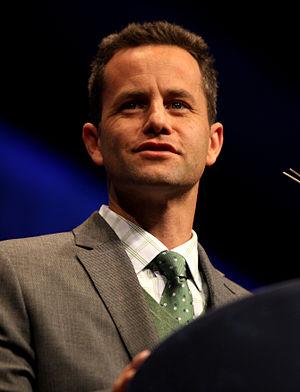
Kirk Cameron, né Kirk Thomas Cameron le 12 octobre 1970 à Panorama City à Los Angeles en Californie aux États-Unis, est un acteur américain connu pour le rôle de Mike Seaver de Quoi de neuf docteur ?. Il est dirigeant dans le ministère évangélique The Way of the Master. Il a cofondé The Firefly Foundation avec sa femme Chelsea Noble.